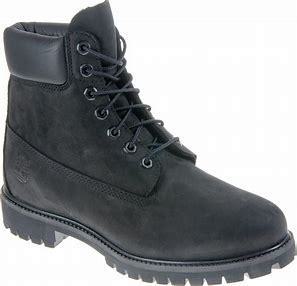
Brand: Timberland
Model: 6 Inch Nubuck